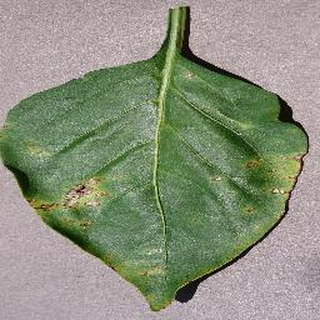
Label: bell_pepper_bacterial_spot